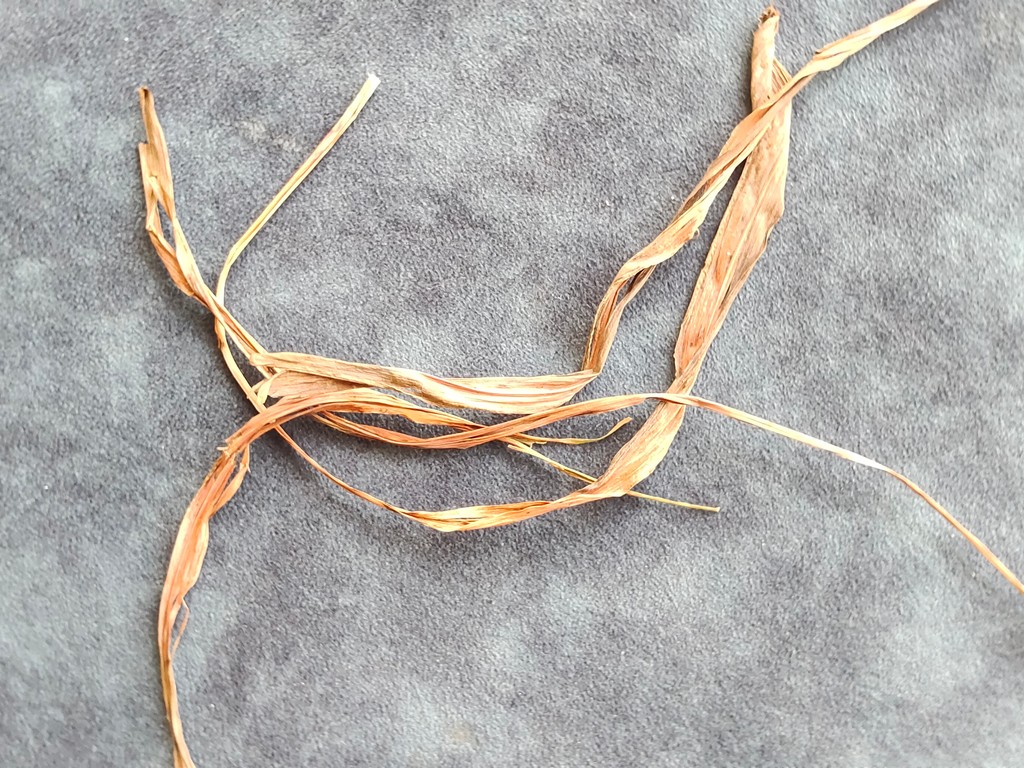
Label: Dried